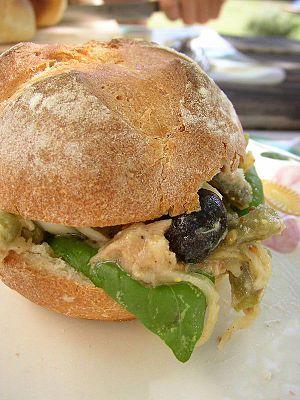
Le pan bagnat est un sandwich niçois aux crudités et à l'huile d'olive, composé dans un petit pain rond réalisé spécialement à cet effet."
Cette page présente différents sandwichs et tartines existant à travers le monde.
La cuisine occitane est une cuisine diversifiée qui a des traits caractéristiques de la cuisine méditerranéenne, mais se différencie des cuisines catalane et italienne. En raison de la taille de l'Occitanie et la grande variété de ses terroirs, allant des Pyrénées aux Alpes, de la côte méditerranéenne au Massif central qu'elle englobe majoritairement, c'est une cuisine très variée mais, au-delà de la traditionnelle partition entre l'usage de la graisse de canard au sud ouest et de l'huile d'olive au sud-est, il existe un certain nombre de traits communs à l'ensemble de ce territoire et l'opposant parfois nettement au reste de la France.